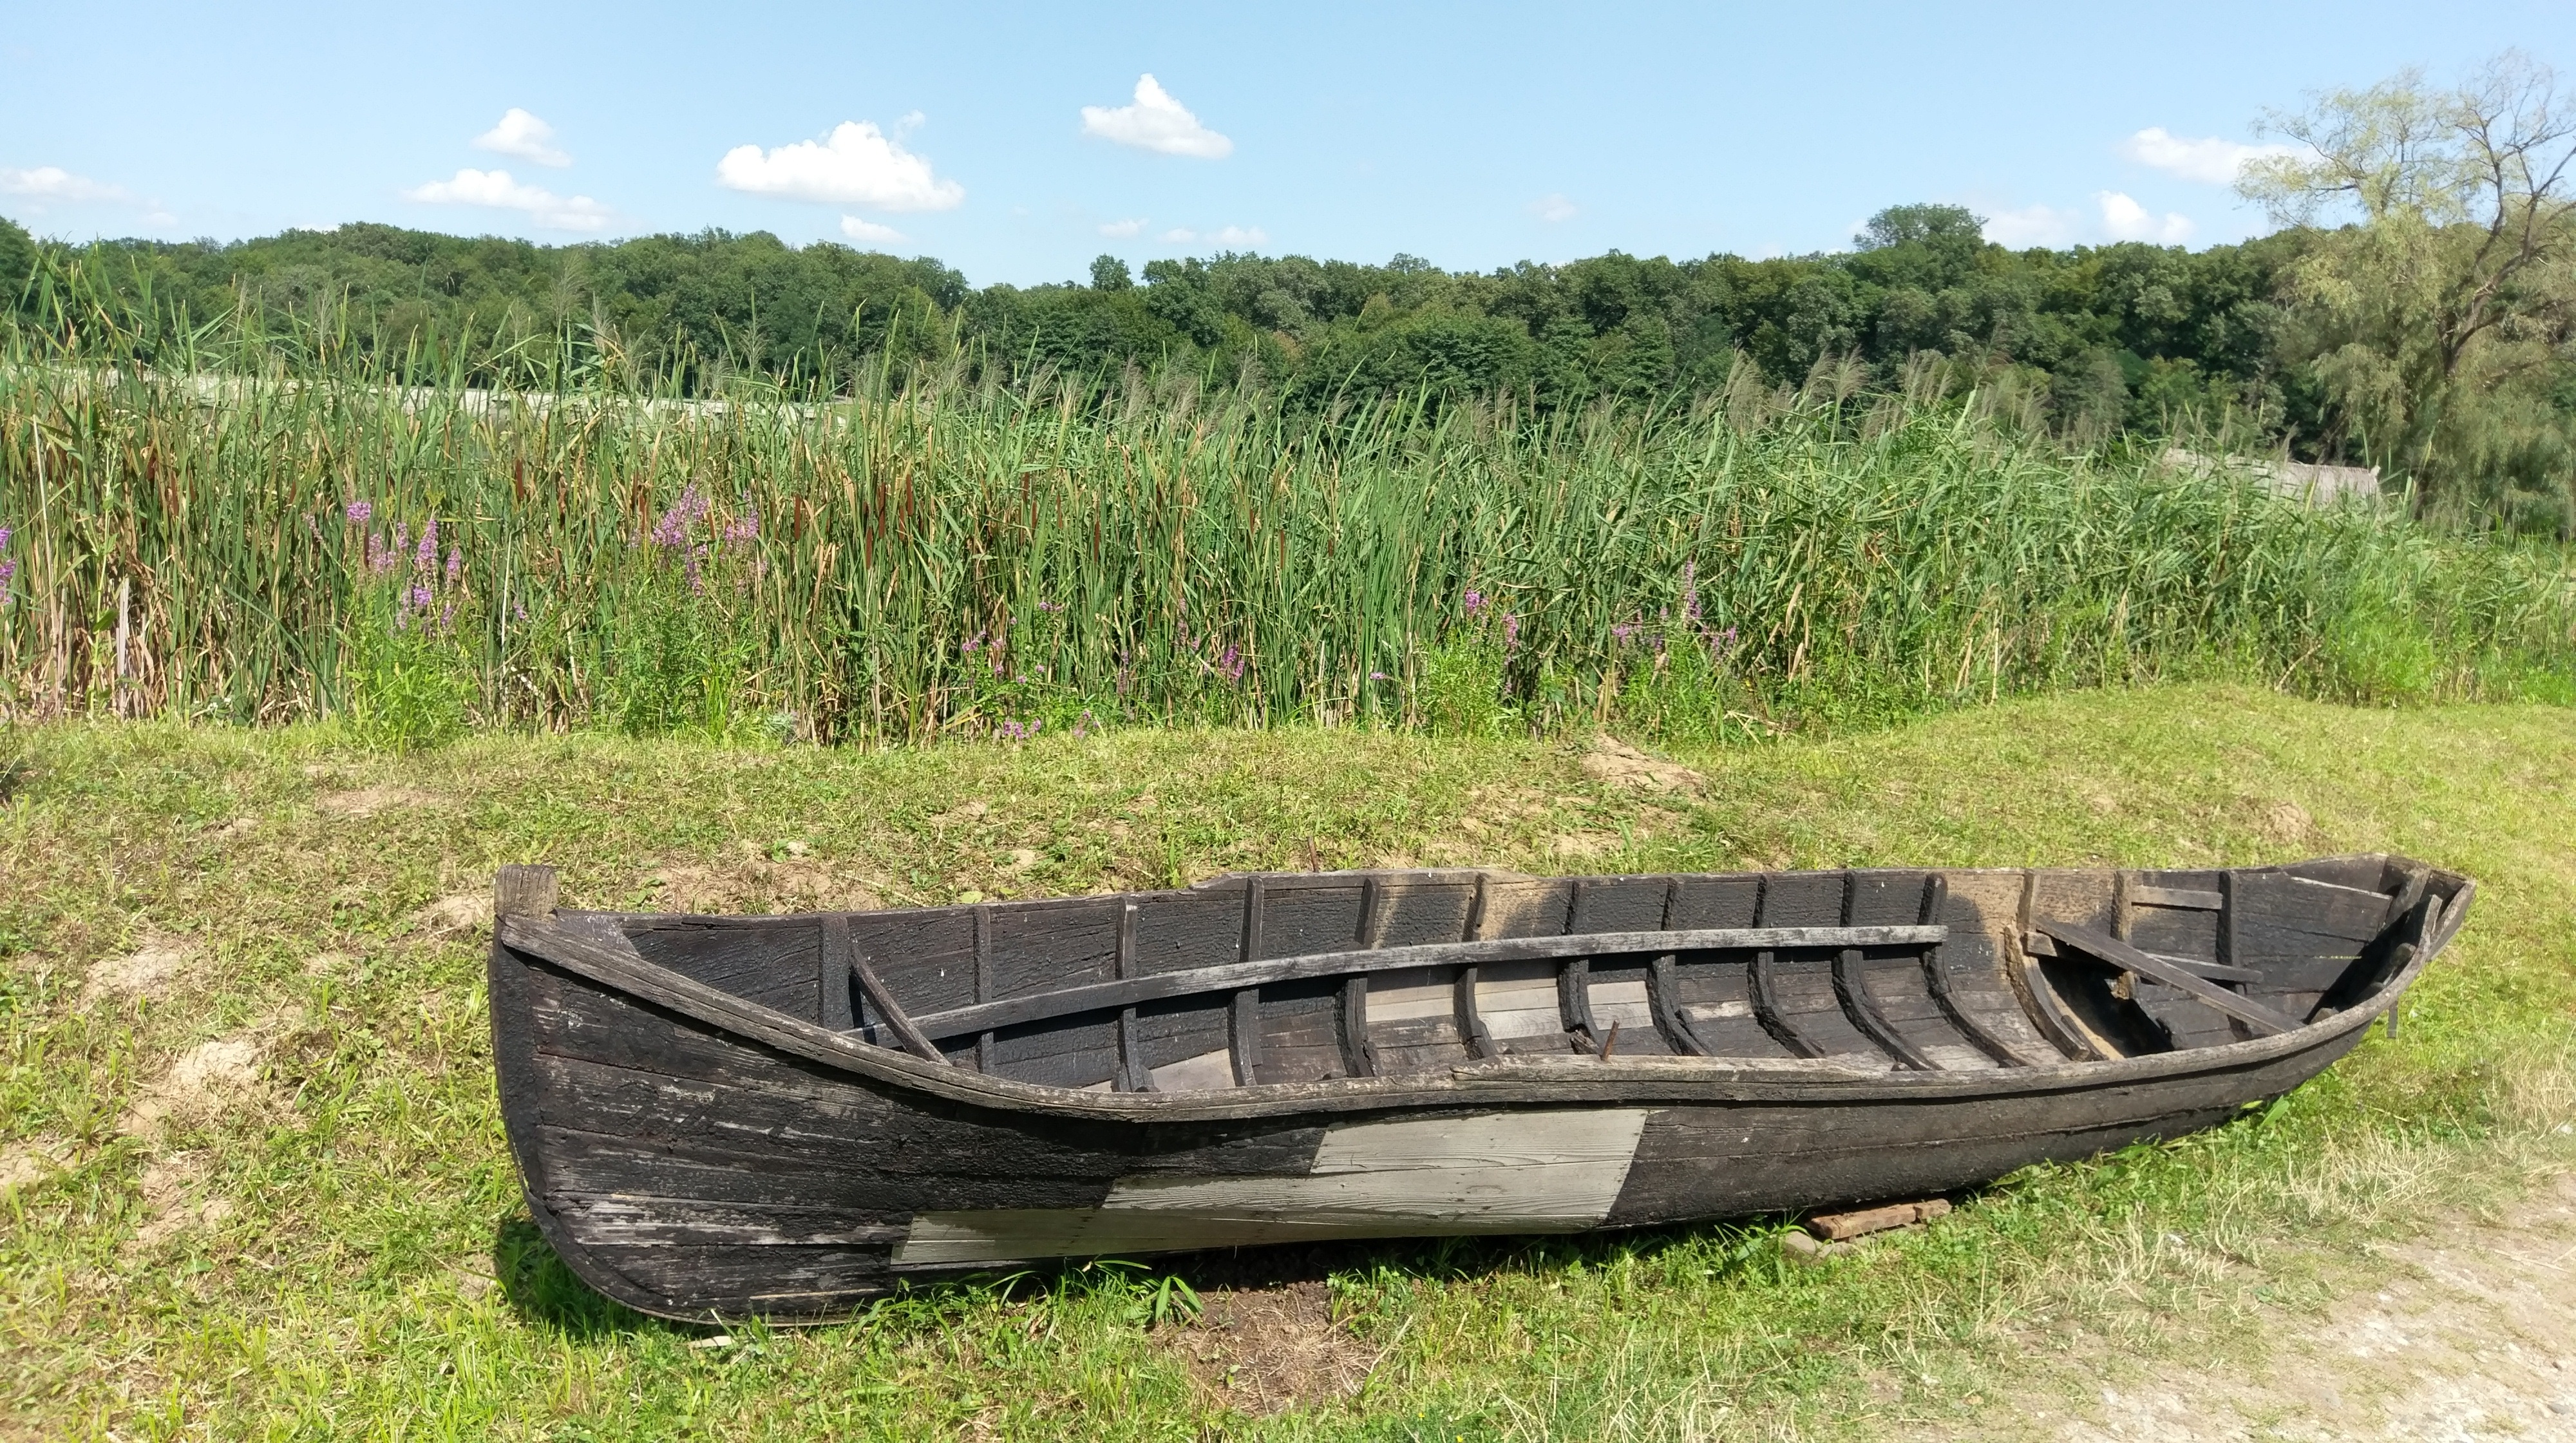
nature, grass, boat, old, canoe, green, vehicle, wooden, wreck, watercraft, ecosystem, dinghy, skiff, watercraft rowing